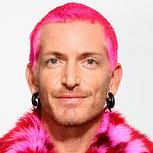
Age: 39